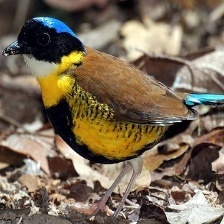
Species: GURNEYS PITTA
Scientific name: HYDRORNIS GURNEYI